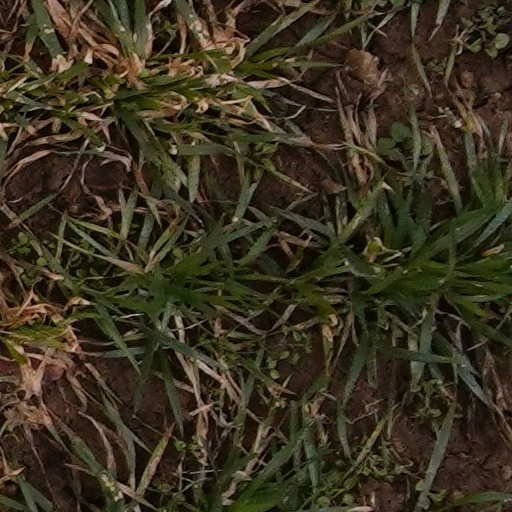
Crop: wheat